179th Fighter Squadron

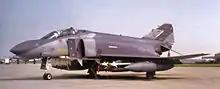
179th FIS McDonnell Douglas F-4D-26-MC Phantom II "65-0608" at Duluth Air National Guard Base, Minnesota, 1989. (This aircraft is today preserved at Duluth).

In October 1983, the mission changed again and the 179th returned to air defense becoming the 179th Fighter-Interceptor Squadron. The return to alert and air defense was accompanied by the McDonnell Douglas F-4D Phantom II tactical fighter, most of the unit's aircraft being veterans of the Vietnam War. Between 1 March 1986 and 6 April 1987, three F-4Ds ("65-0585", "65-0593" and "65-0648") from the 179th FIS were deployed to Ramstein Air Base, West Germany, alongside Phantoms of the 178th FIS and 194th FIS as part of Exercise Creek Klaxon, which saw the ANG units take QRA responsibilities while the 526th TFS converted to the General Dynamics F-16C Fighting Falcon.